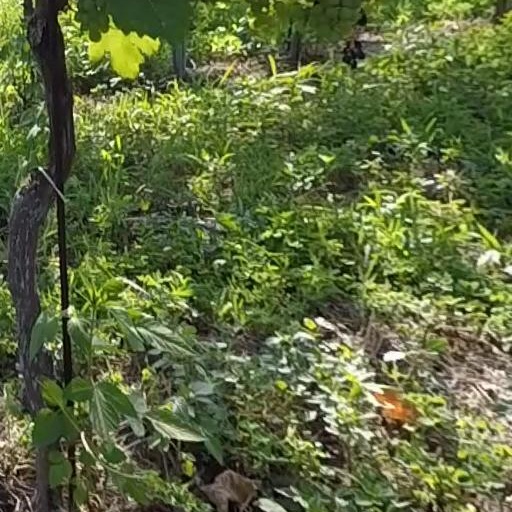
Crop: grape